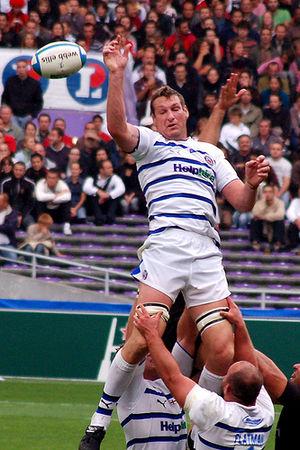
Justin Brendan Gregory Harrison, né le 20 avril 1974 à Sydney, est un joueur australien de rugby à XV qui a joué avec l'équipe d'Australie. Il évolue au poste de deuxième ligne.
Le parcours européen de Bath Rugby est l'histoire des participations de Bath Rugby, équipe de rugby à XV de Bath, à la Coupe d'Europe depuis 1997.
Le parcours européen du Stade toulousain est l'histoire des participations du Stade toulousain, équipe de rugby à XV de Toulouse, à la Coupe d'Europe depuis 1996.
Le championnat d'Angleterre de rugby à XV rassemblant les douze clubs de l'élite anglaise est créé en 1987. Ce championnat est successivement dénommé Courage League National Division One, Allied Dunbar Premiership, Zurich Premiership, Guinness Premiership, Aviva Premiership, puis Gallagher Premiership au gré des parrainages.
Bath Rugby, communément appelé Bath, est un club de rugby à XV anglais qui évolue dans la première division anglaise, la Aviva Premiership. Fondé en 1865, le club est non seulement l’un des plus anciens clubs anglais mais il présente aussi l’un des plus beaux palmarès d'Angleterre. Il est le deuxième club le plus titré dans le championnat d’Angleterre après Leicester avec six trophées, il possède le record de victoires en Coupe d’Angleterre avec dix titres et il a remporté la coupe d'Europe en 1998. Bath Rugby joue au Recreation Ground, familièrement appelé le "Rec" dans la ville de Bath.